Ōtaki, Nagano

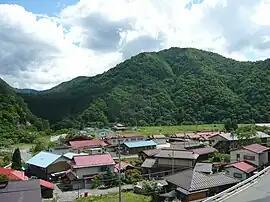
Ōtaki village

Ōtaki is located in the Kiso Mountains of southwest Nagano Prefecture, bordered by Gifu Prefecture to the west. Mount Ontake (3067 meters) is on the northern border of the village. Makio Dam is located within the village.